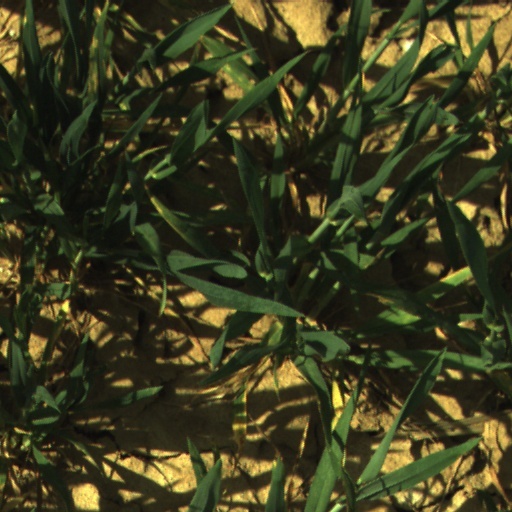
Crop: wheat